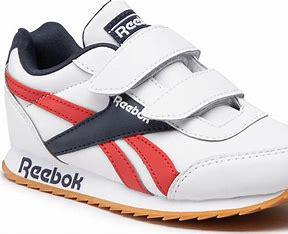
Brand: Reebok
Model: Royal Classic Jogger 2